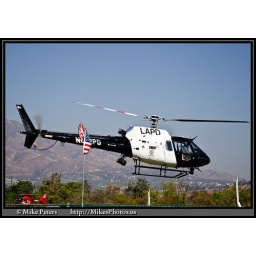
LAPD A-Star Air Ship painted in the new black and white scheme. N662PD @ 2010 American Heroes Airshow